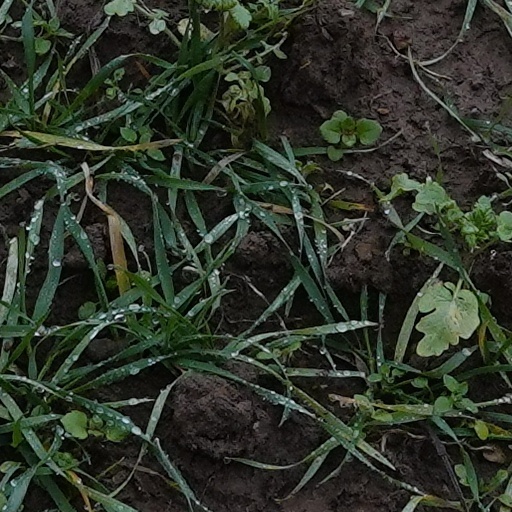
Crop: wheat